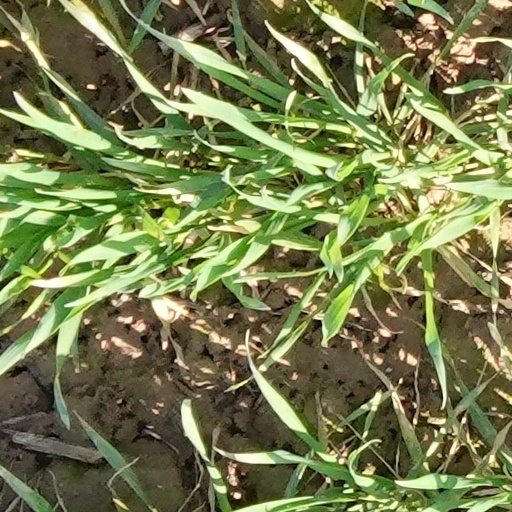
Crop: wheat